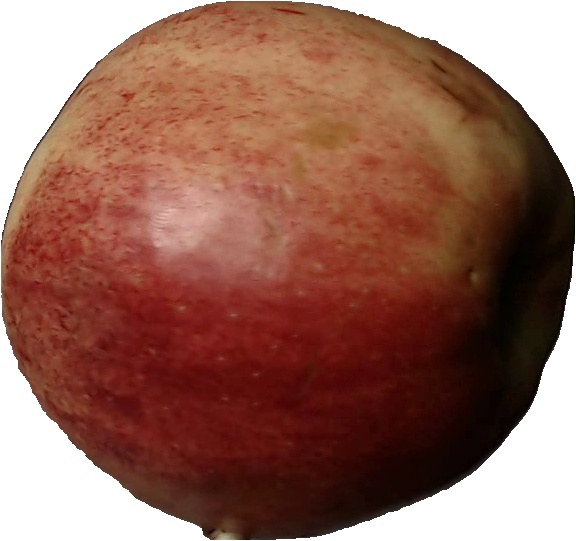
Label: apple_red_3